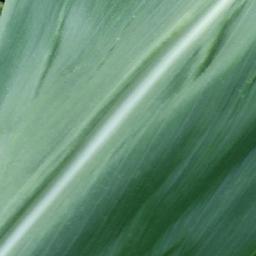
Label: Corn_(Maize)___Healthy